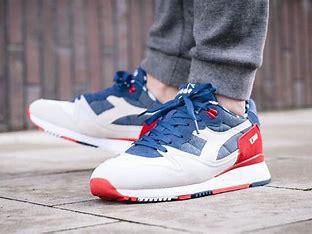
Brand: Diadora
Model: V7000